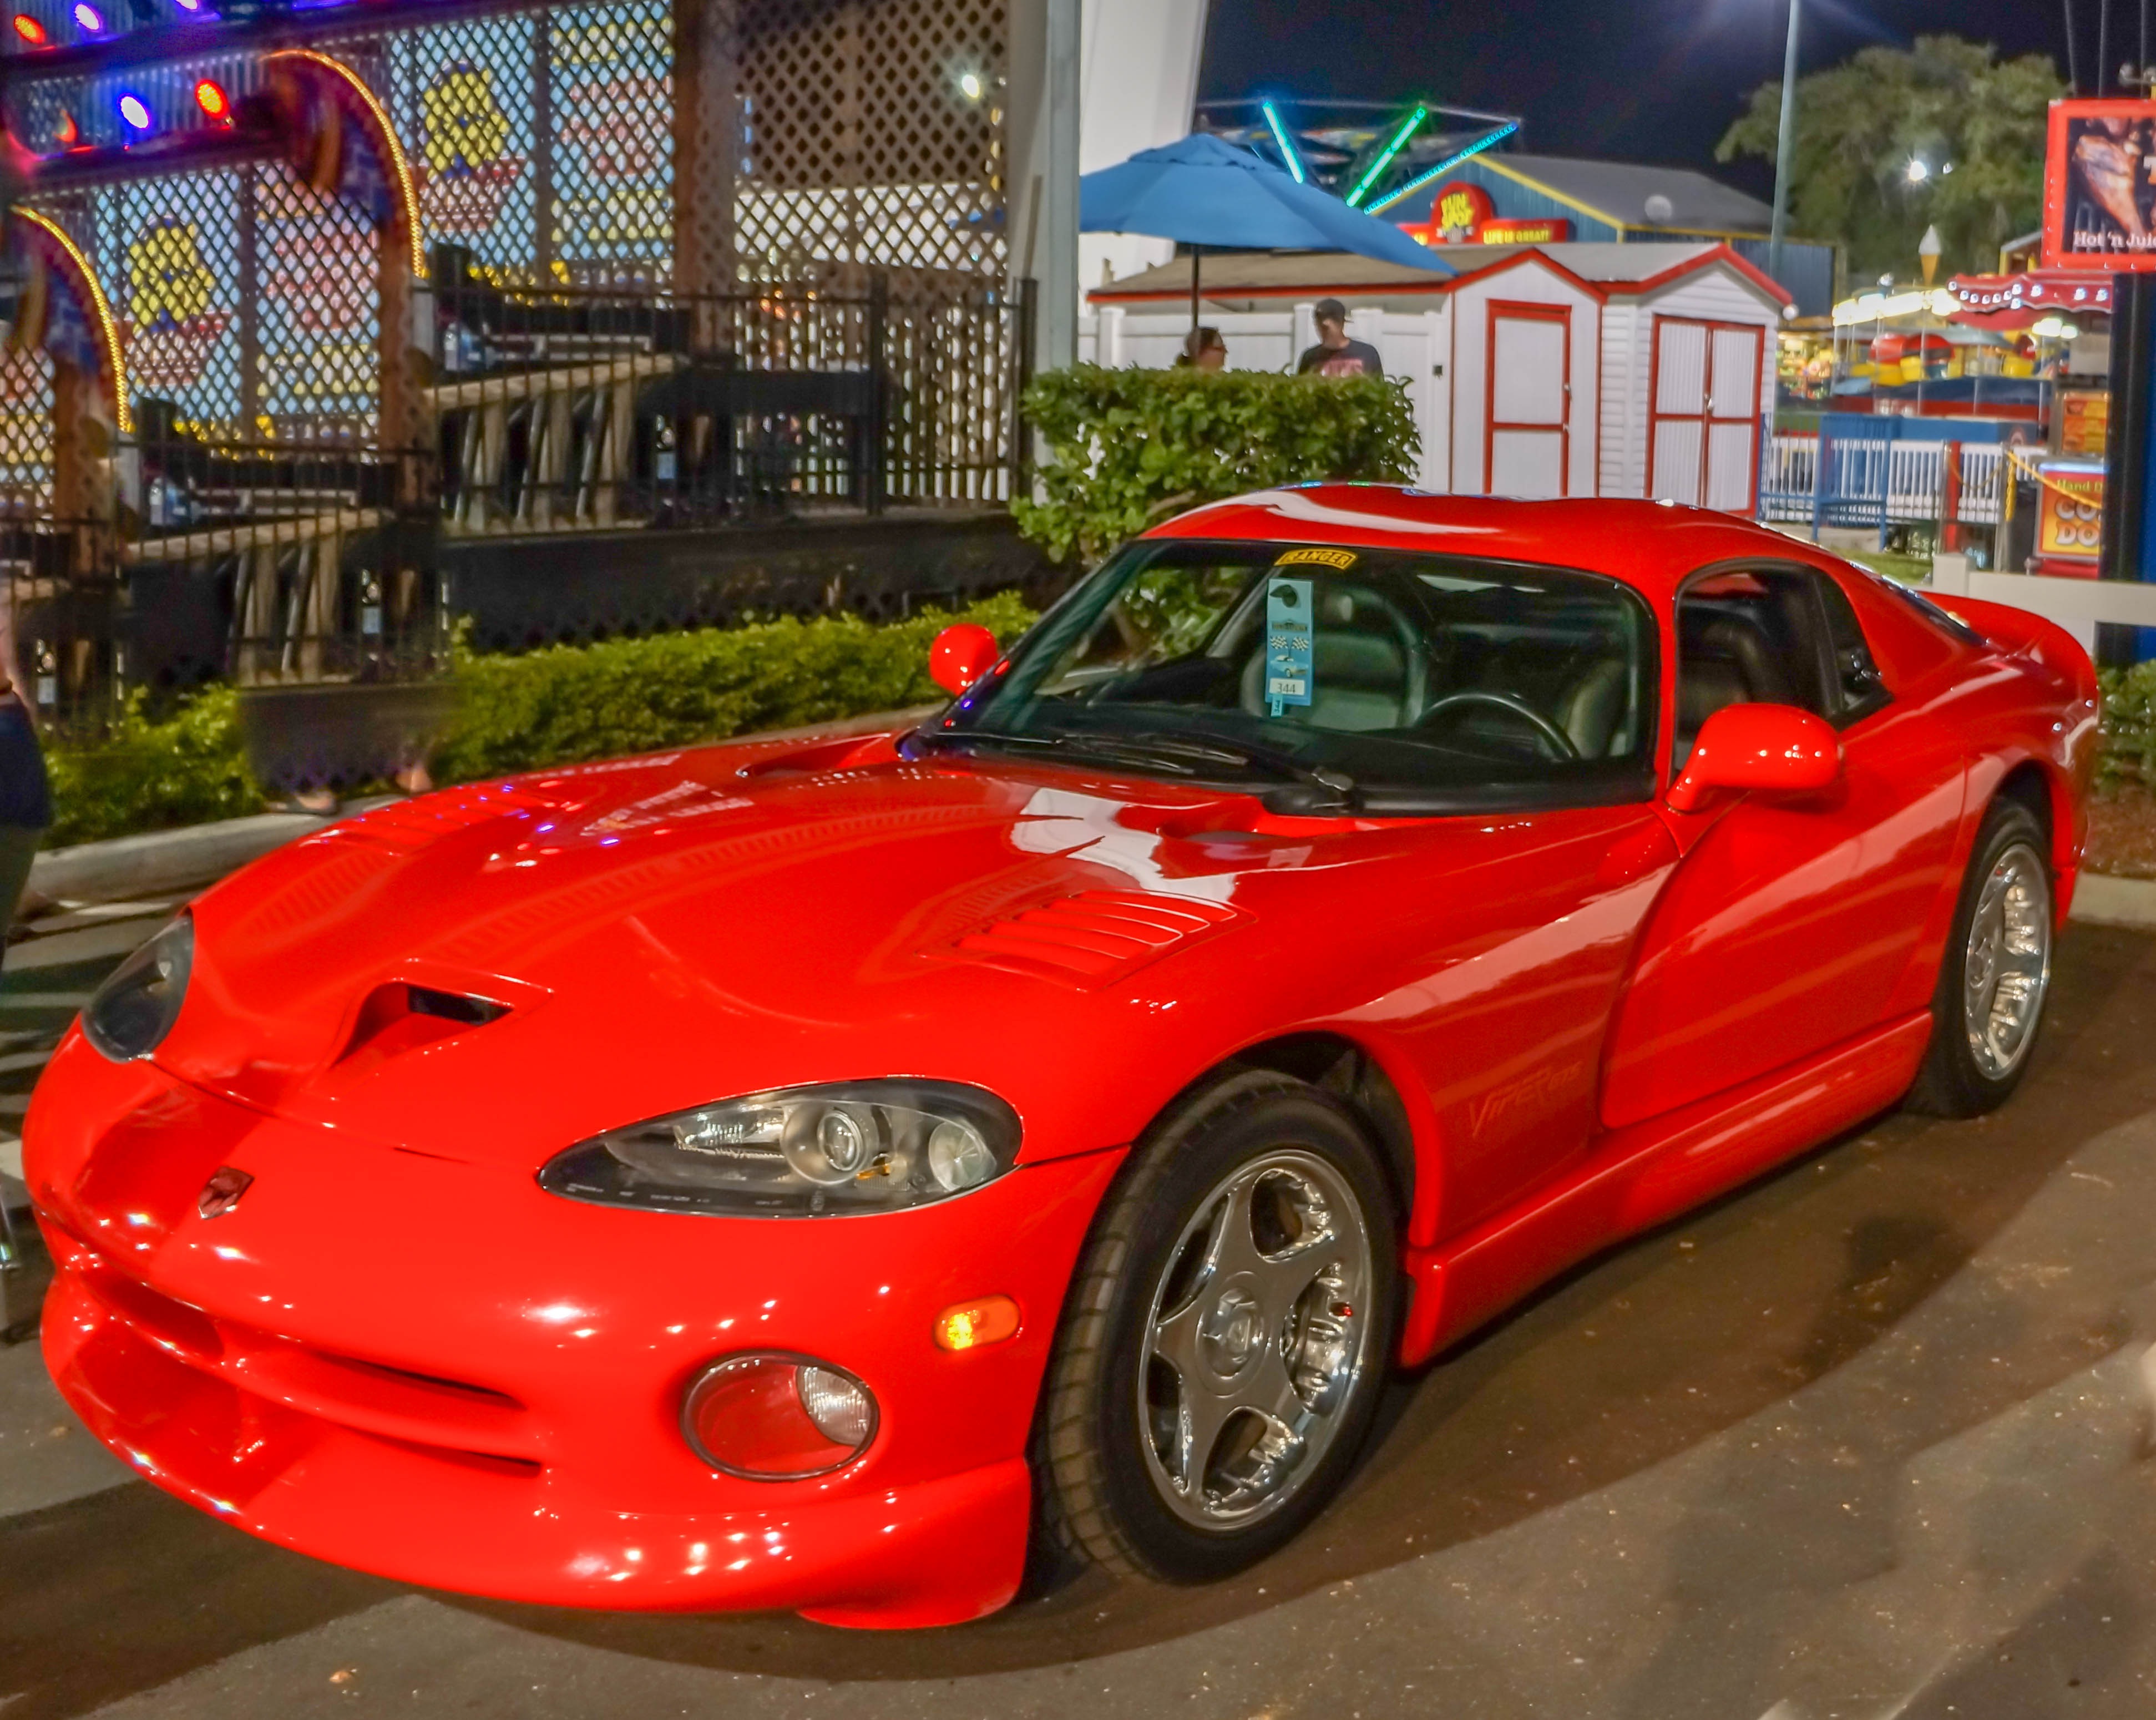
car, wheel, automobile, transportation, red, vehicle, speed, sports car, muscle car, race car, power, luxury, dodge, fast, viper, racing car, car racing, auto show, red car, dodge viper, land vehicle, automobile make, automotive design, hennessey viper venom 1000 twin turbo, chrysler viper gts r